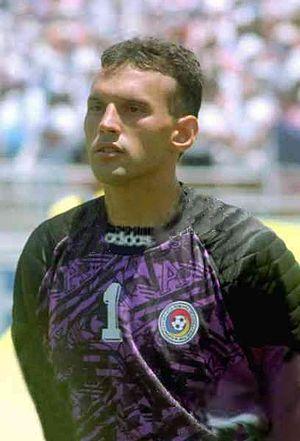
Florin Prunea est un footballeur roumain né le 8 août 1968 à Bucarest.